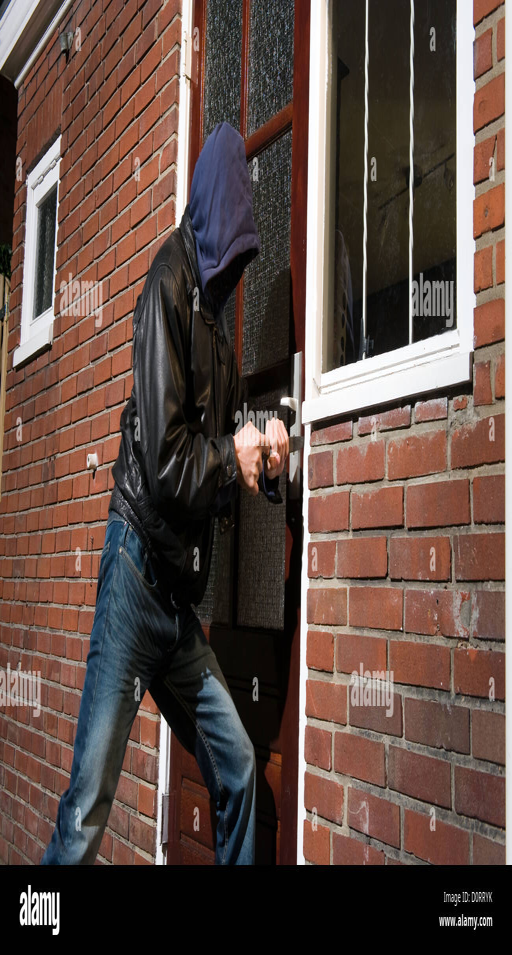
a burglar trying to get into a house by the back door